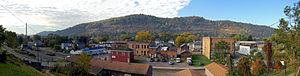
La ville de New Cumberland est le siège du comté de Hancock, situé dans l’État de Virginie-Occidentale, aux États-Unis. Sa population s’élevait à 1 103 habitants lors du recensement de 2010, estimée à 1 051 habitants en 2016.